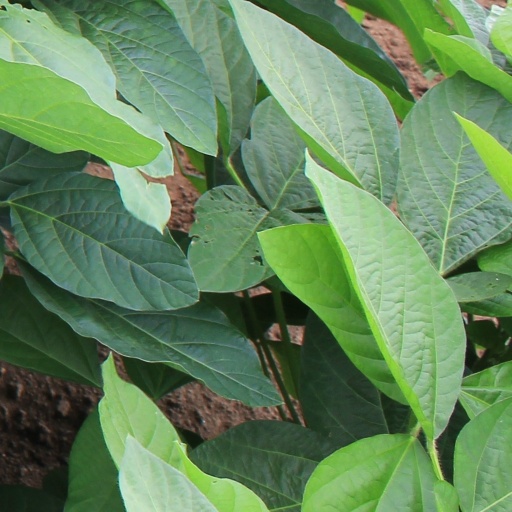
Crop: soybean